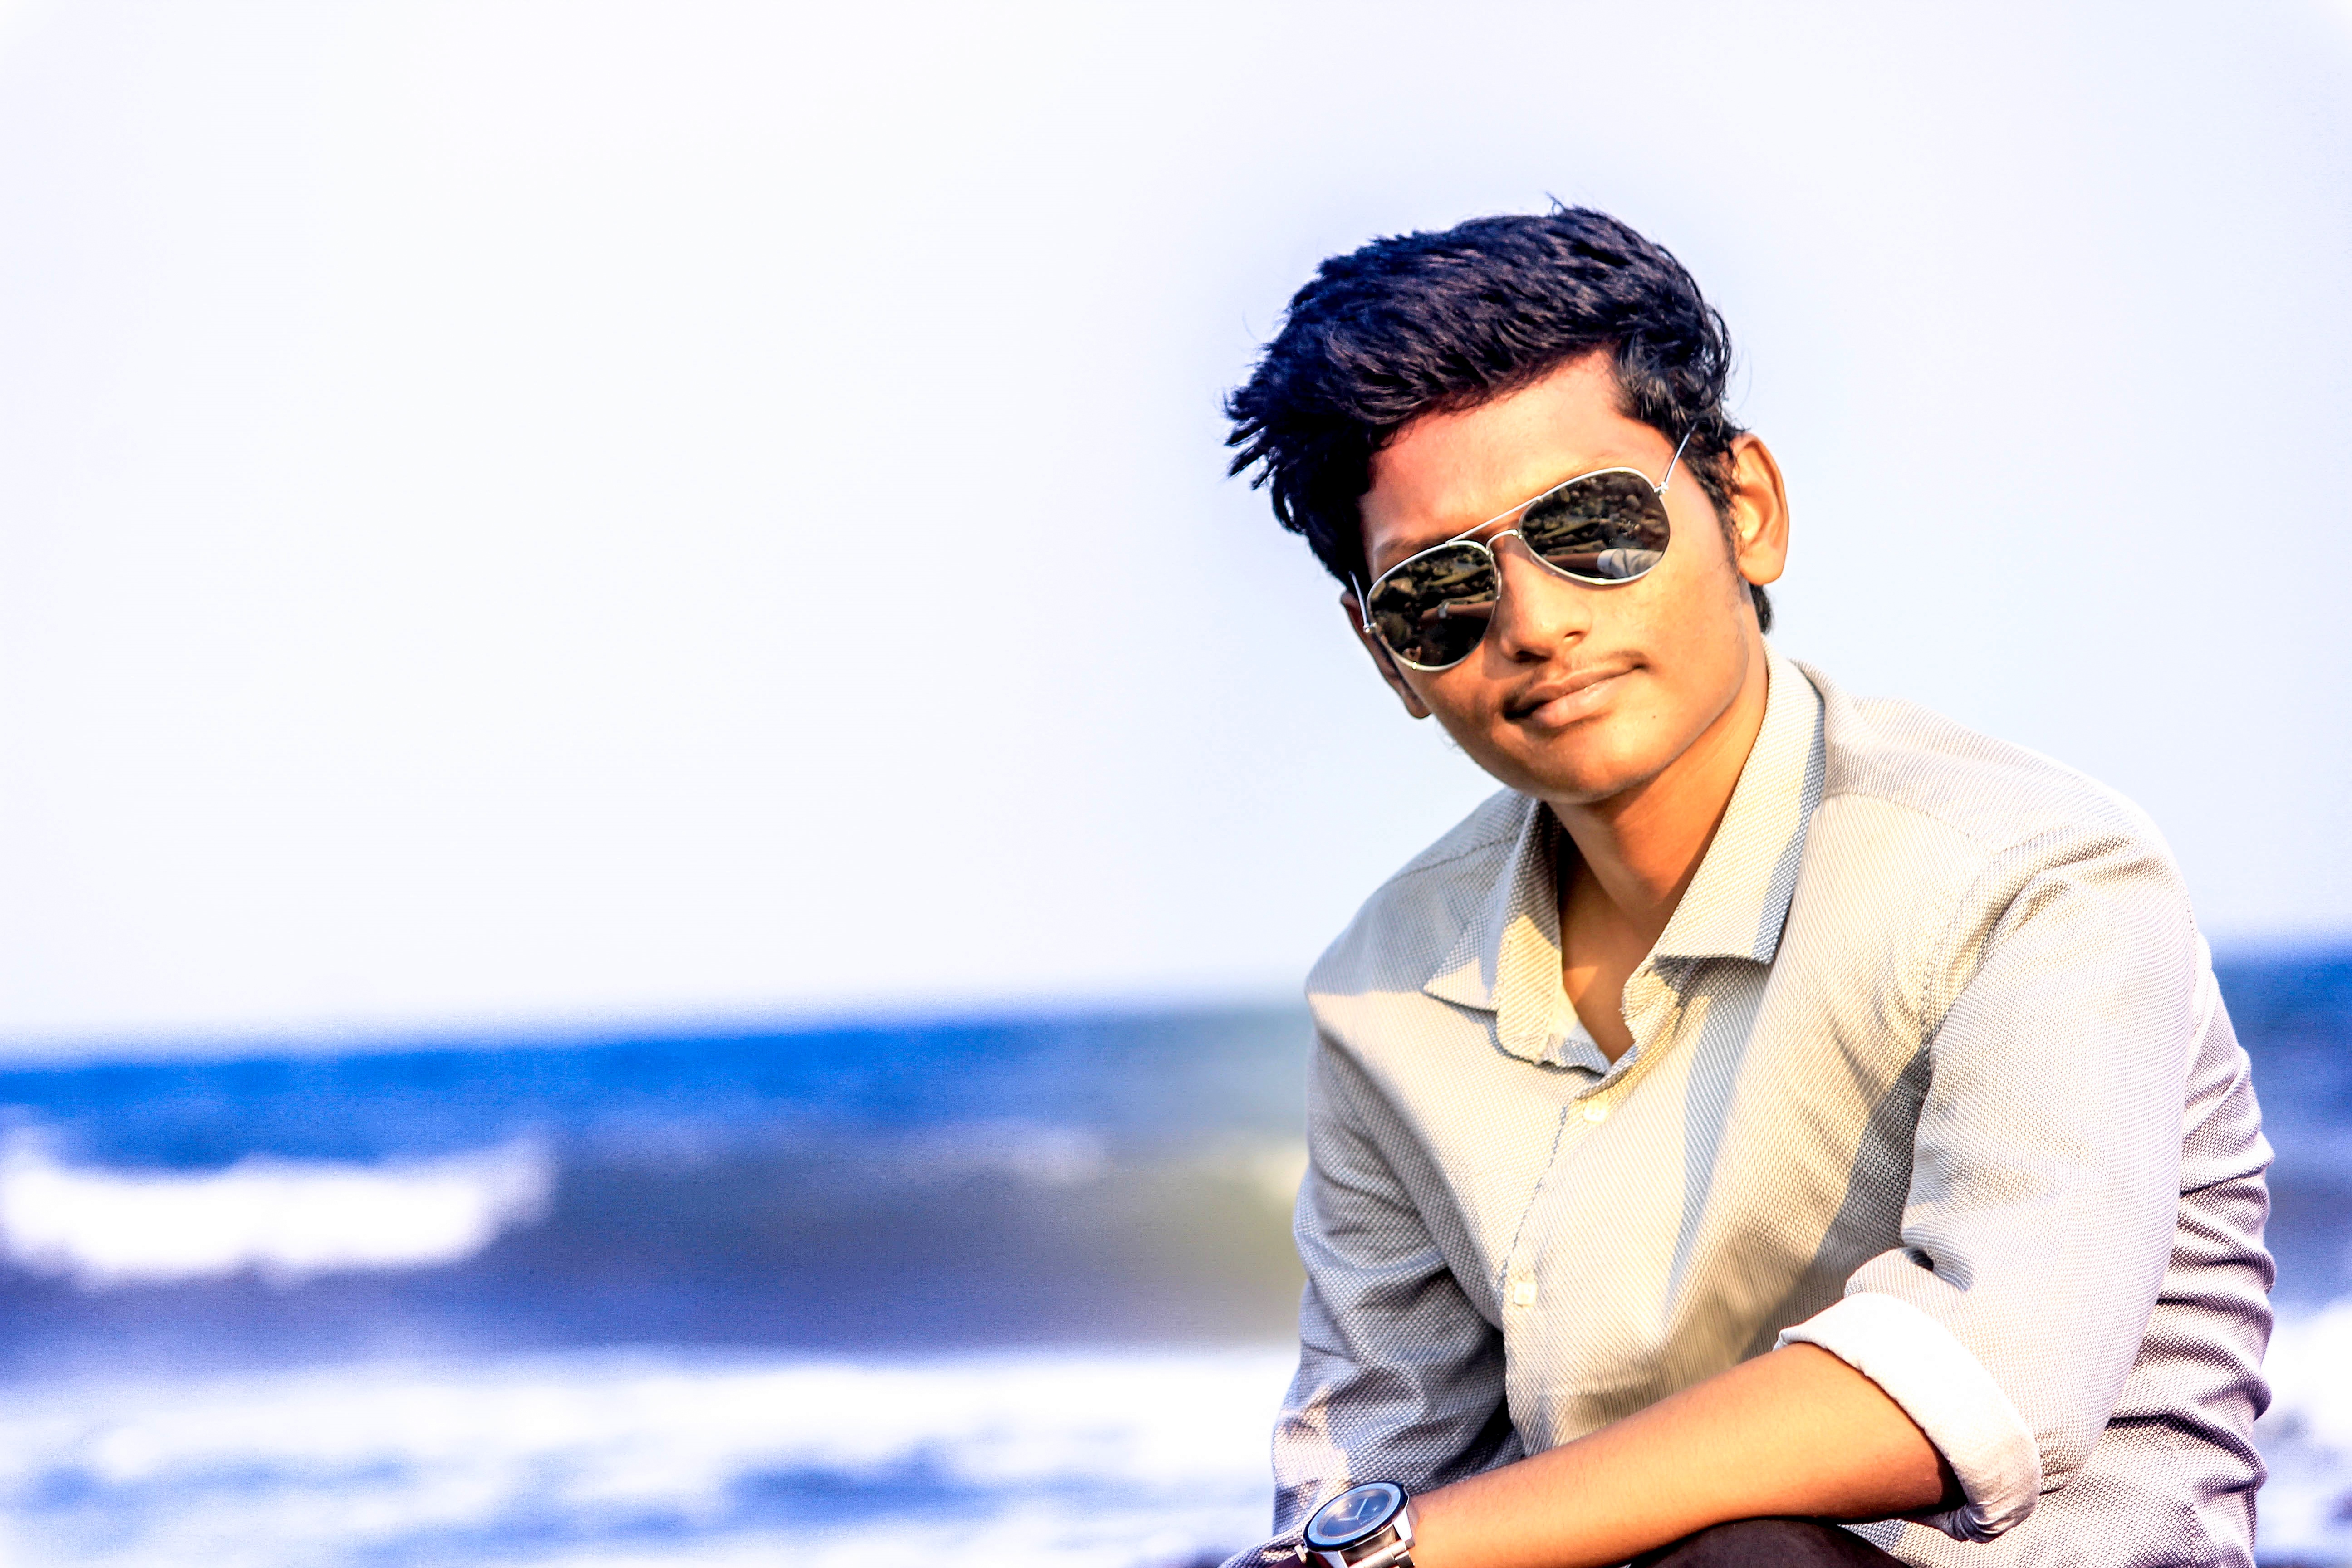
person, singer, model, fashion, eyewear, beauty, photo shoot